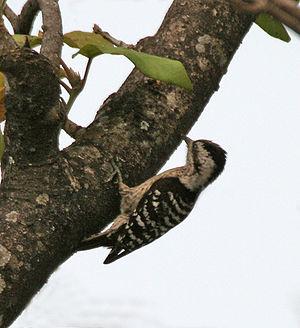
Le Pic à coiffe grise est une espèce d'oiseau de la famille des Picidae.